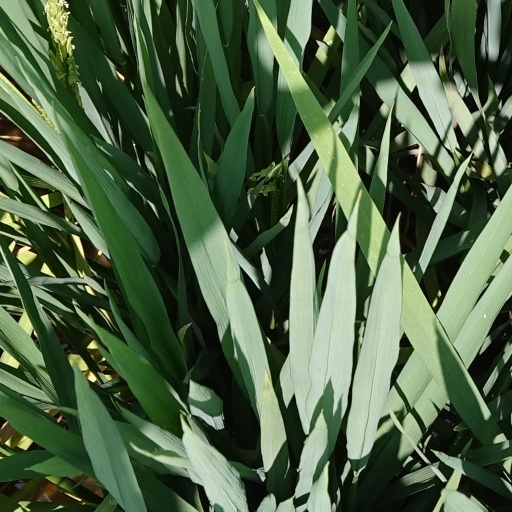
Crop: rice